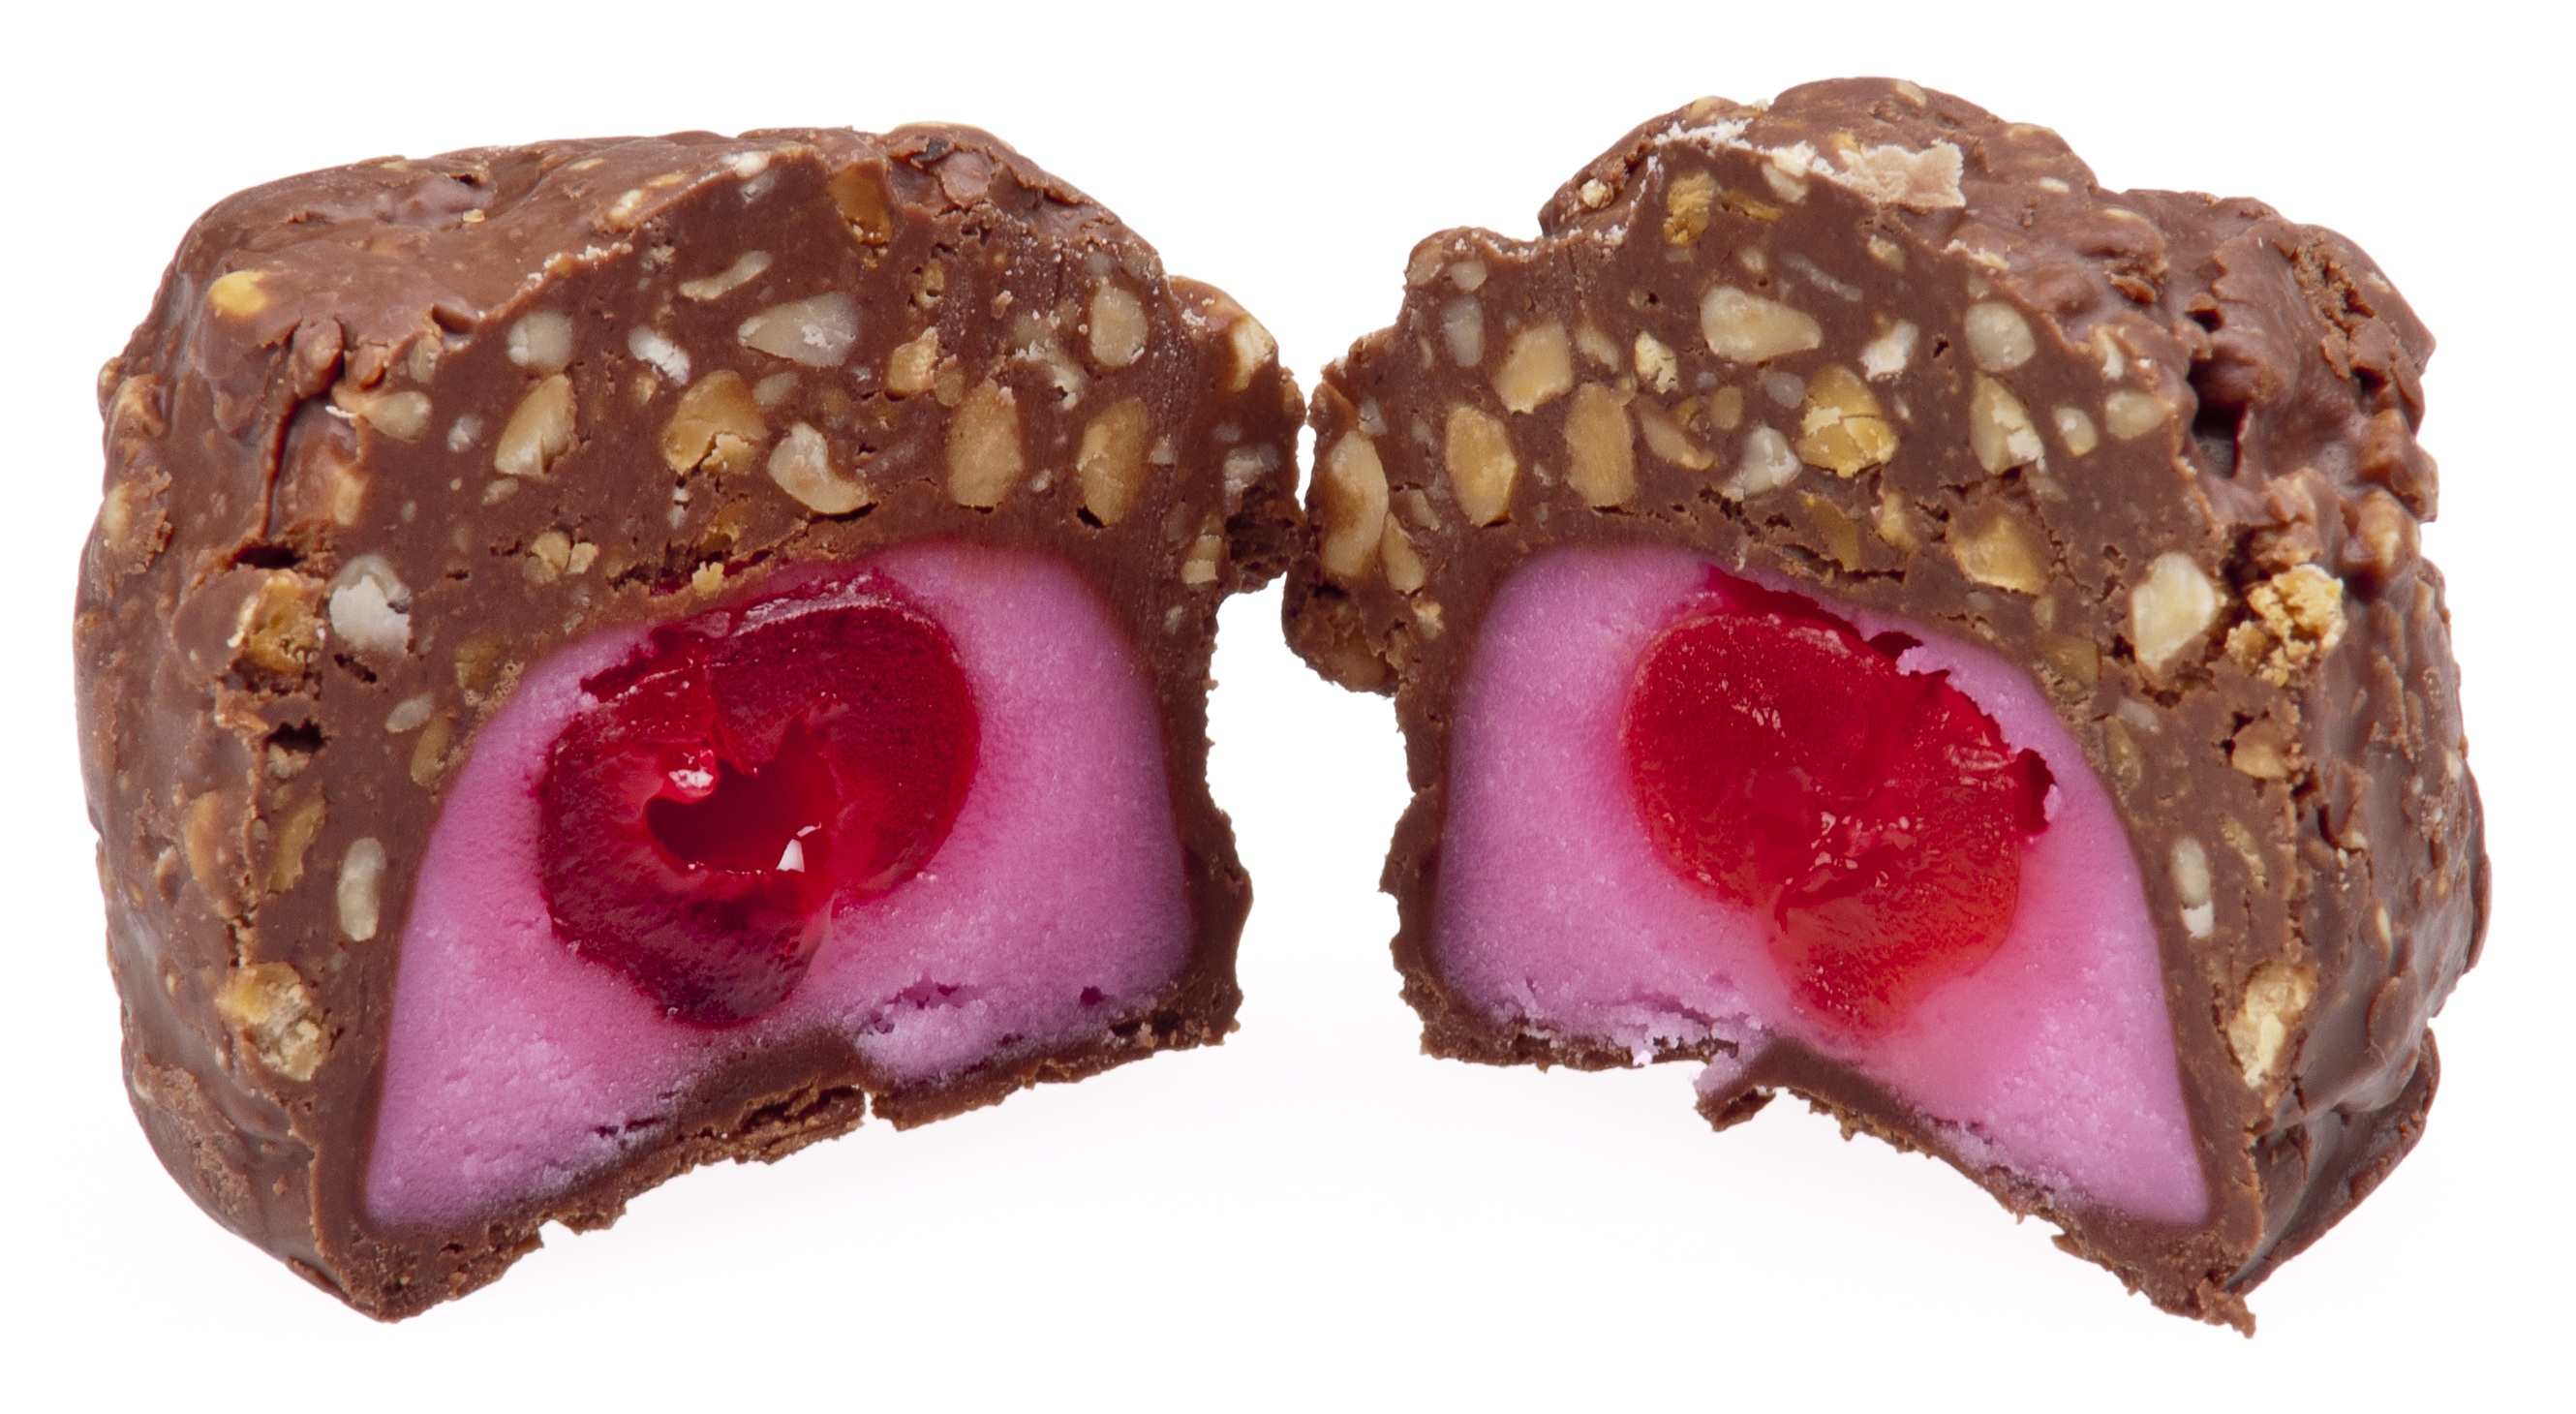
fruit, sweet, heart, food, produce, chocolate, dessert, delicious, sugar, candy, diet, split, praline, unhealthy, chocolate brownie, big cherry